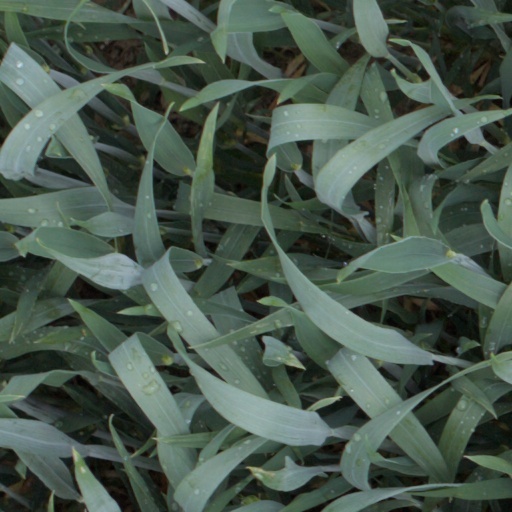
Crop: wheat